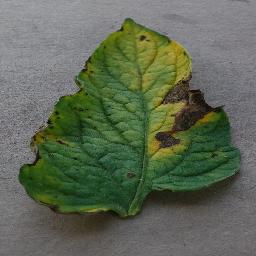
Label: Tomato___Early_blight